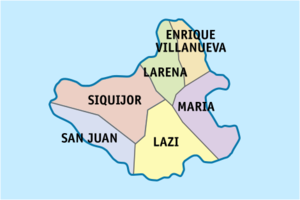
Siquijor est une île et une province des Philippines faisant partie de la région des Visayas centrales.